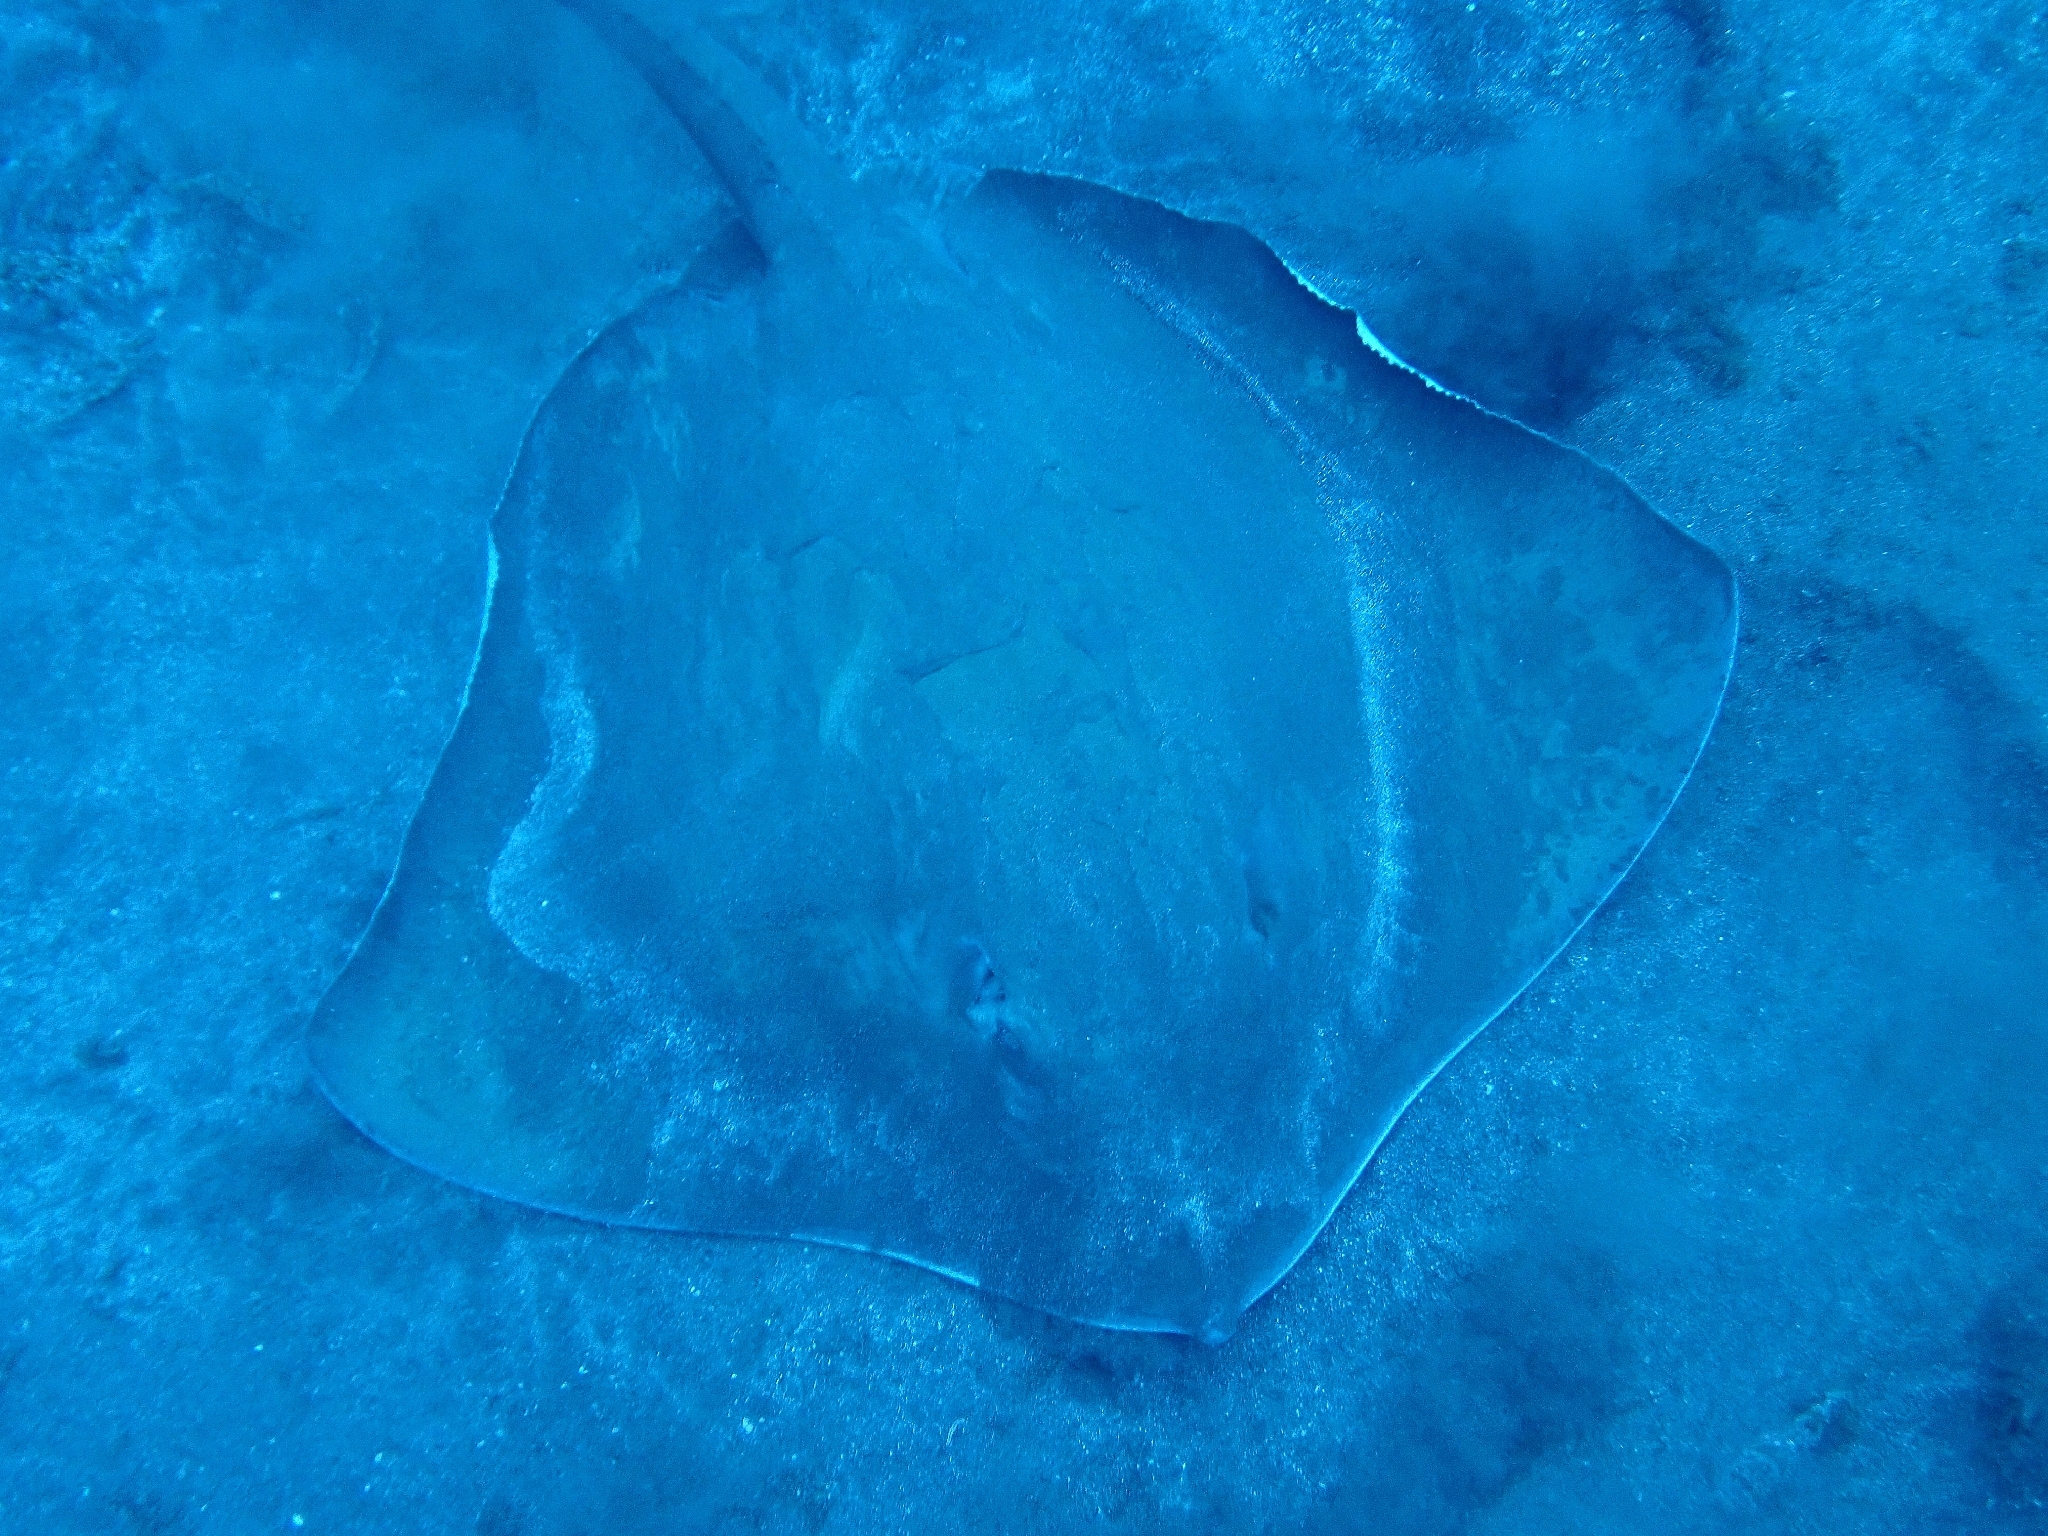
fish (species not among the labelled classes)